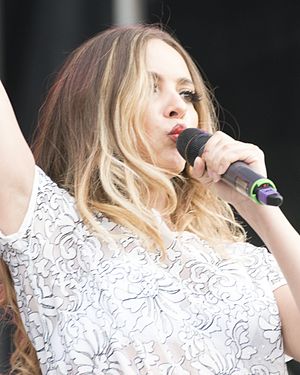
Jade Thirlwall
Jade Amelia Thirlwall er en britisk sanger, som er medlem af pigegruppen Little Mix.